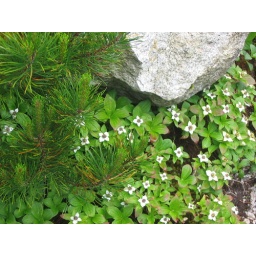
ground dogwood, pine branches, and stone in the mountains above Ketchikan, Alaska. photographed by Marla LeFevre. TNC09